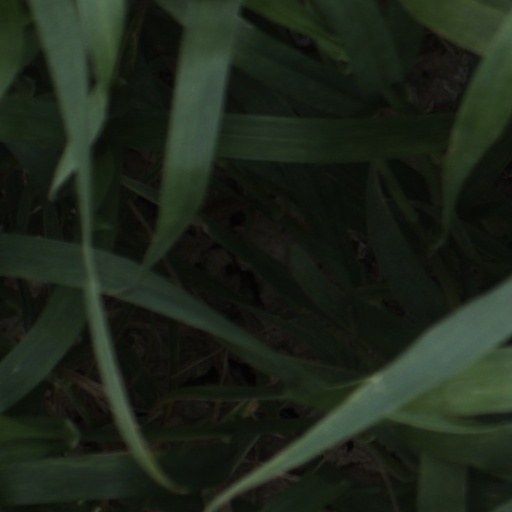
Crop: wheat